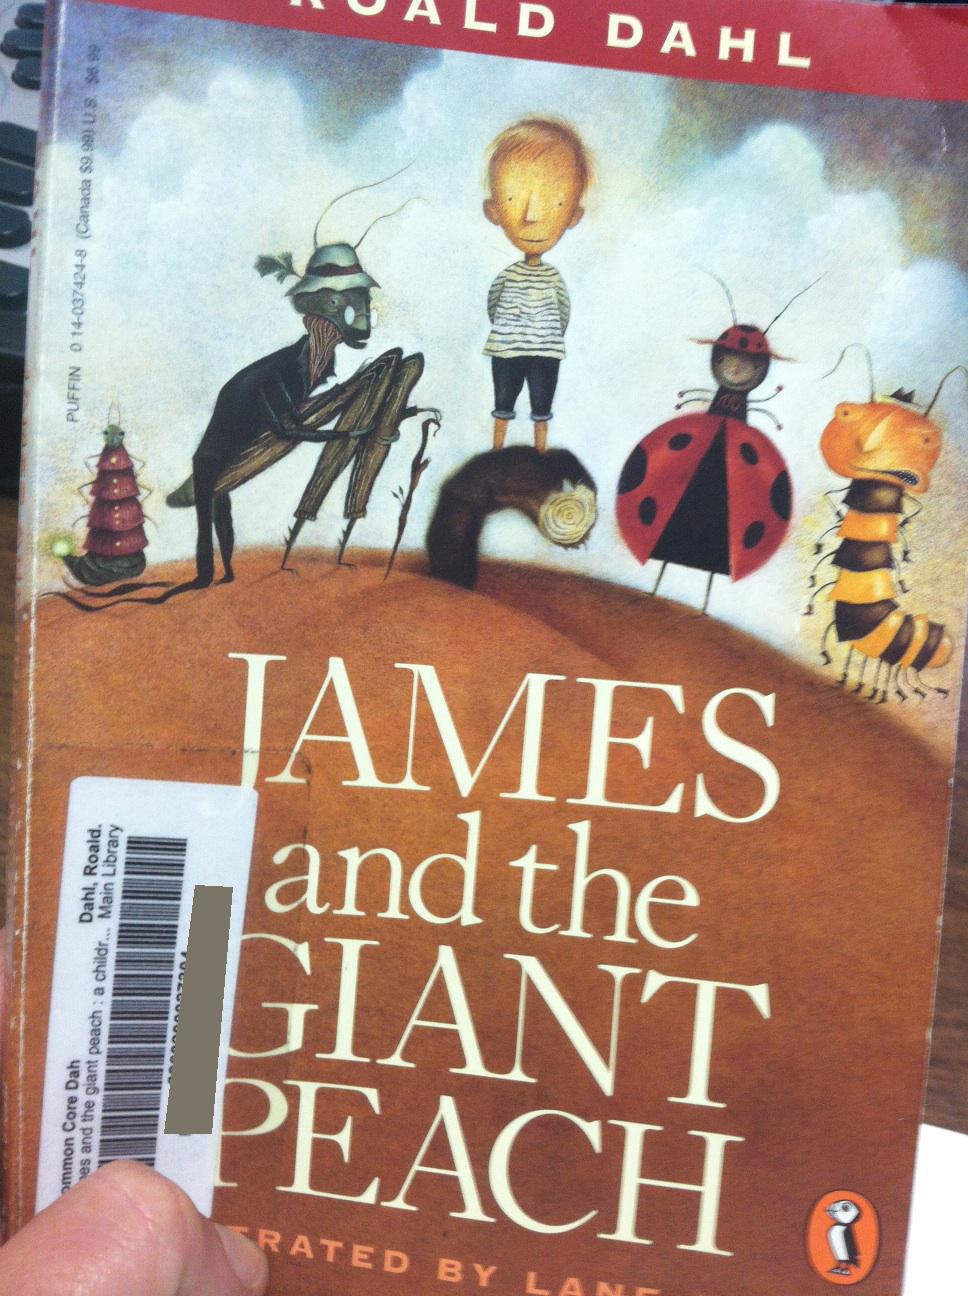Question: Is there a movie that goes with this book?
Answer: yes